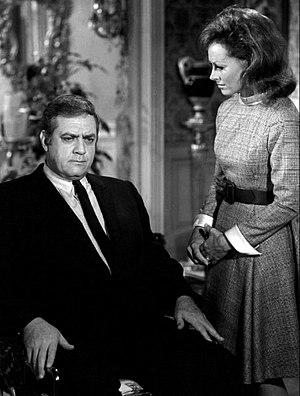
Ellis F. « Bud » Thackery — né le 31 janvier 1903 à Shawnee, mort le 15 juillet 1990 à Los Angeles — est un directeur de la photographie et technicien des effets visuels américain.
Raymond William Stacy Burr est un acteur canadien né le 21 mai 1917 à New Westminster et mort le 12 septembre 1993 à Sonoma.
Victoria Shaw est une actrice australienne, née Jeanette Ann Lavina Mary Elizabeth Elphick le 25 mai 1935 à Sydney, ville où elle est morte le 17 août 1988.
L'Homme de fer est une série télévisée américaine en 17 épisodes de 90 minutes et 182 épisodes de 50 minutes, créée par Collier Young et diffusée entre le 28 mars 1967 et le 16 janvier 1975 sur le réseau NBC.